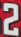
Number: 2